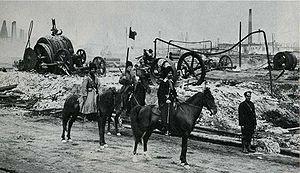
Les massacres arméno-tatars ou la guerre arméno-tatare sont des confrontations interethniques entre Arméniens et « Tatars caucasiens » survenues à travers le Caucase de 1905 à 1907.
L'oléoduc de Bakou à Batoumi est le nom donné à plusieurs ouvrages destinés au transport du pétrole brut ou raffiné, reliant les gisements pétrolifères de la région de Bakou, en Azerbaïdjan, au port de Batoumi en Géorgie, sur la mer Noire. Le premier oléoduc, ouvert en 1907, était alors le plus long du monde.